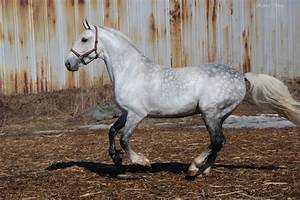
Label: cavallo